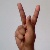
The image shows a hand gesture representing the letter 'K' in Indian Sign Language.